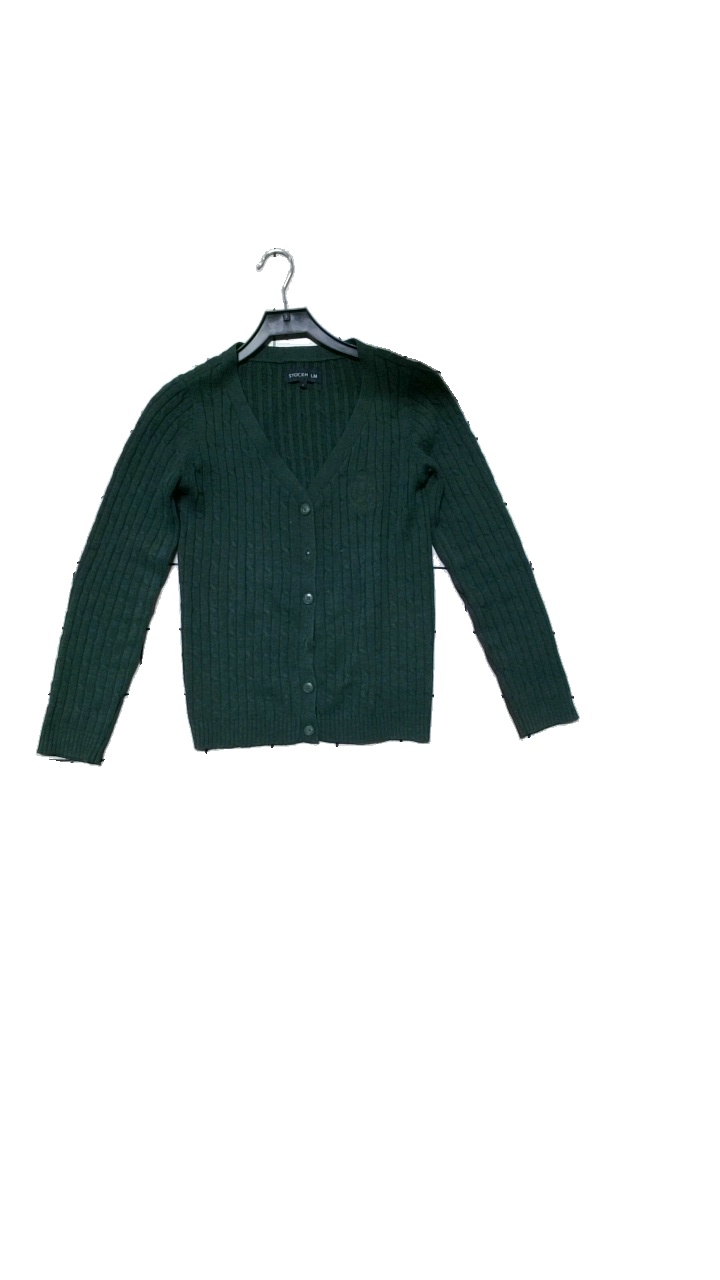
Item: Cardigan (Ladies)
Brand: Stockhlm
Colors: Green
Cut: Regular, C-collar
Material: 100% merino wool
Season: All
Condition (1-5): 3
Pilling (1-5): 4
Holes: Minor
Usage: Reuse
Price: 150-250